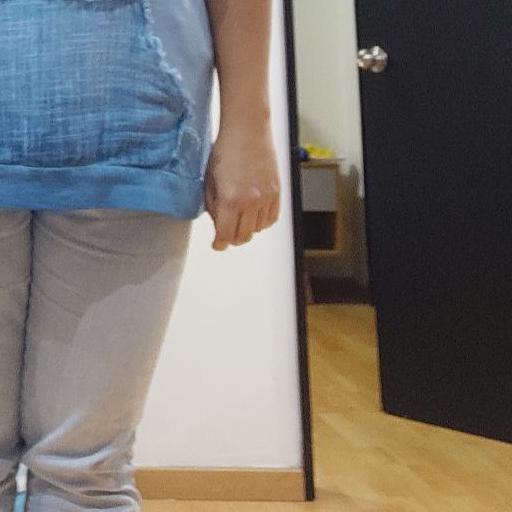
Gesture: no_gesture